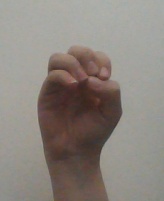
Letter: ha